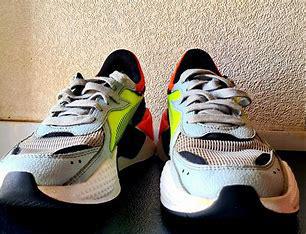
Brand: Puma
Model: Rs Fast